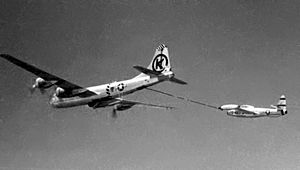
Republic F-84 Thunderjet / Operationel historie / Koreakrigen
En KB-29M tanker forsyner en F-84E over Korea. F-84E kunne kun luftoptanke vingetip-tankene.
"Republic F-84 Thunderjet var en jetdreven jagerbomber designet og bygget i USA. Den opstod i 1944 som et United States Army Air Forces forslag til en ""dagjager"" og fløj første gang i 1946. Selvom den kom i tjeneste i 1947, var Thunderjet plaget af så mange strukturelle problemer og motorproblemer, at en statusopgørelse i 1948 af U.S. Air Force erklærede flyet ude af stand til at udføre sine tiltænkte roller, og det blev overvejet at droppe flyet. Flyet blev ikke anset som fuldt operativt, før F-84D-modellen kom i 1949, og designet kunne først siges at være modent med fremkomsten af F-84G i 1951. I 1954 fik den retvingede Thunderjet selskab af den pilvingede F-84F Thunderstreak jager og RF-84F Thunderflash fotorekognosceringsflyet.